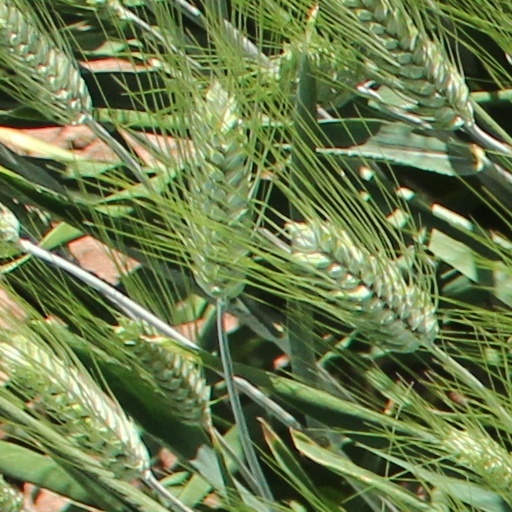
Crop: wheat